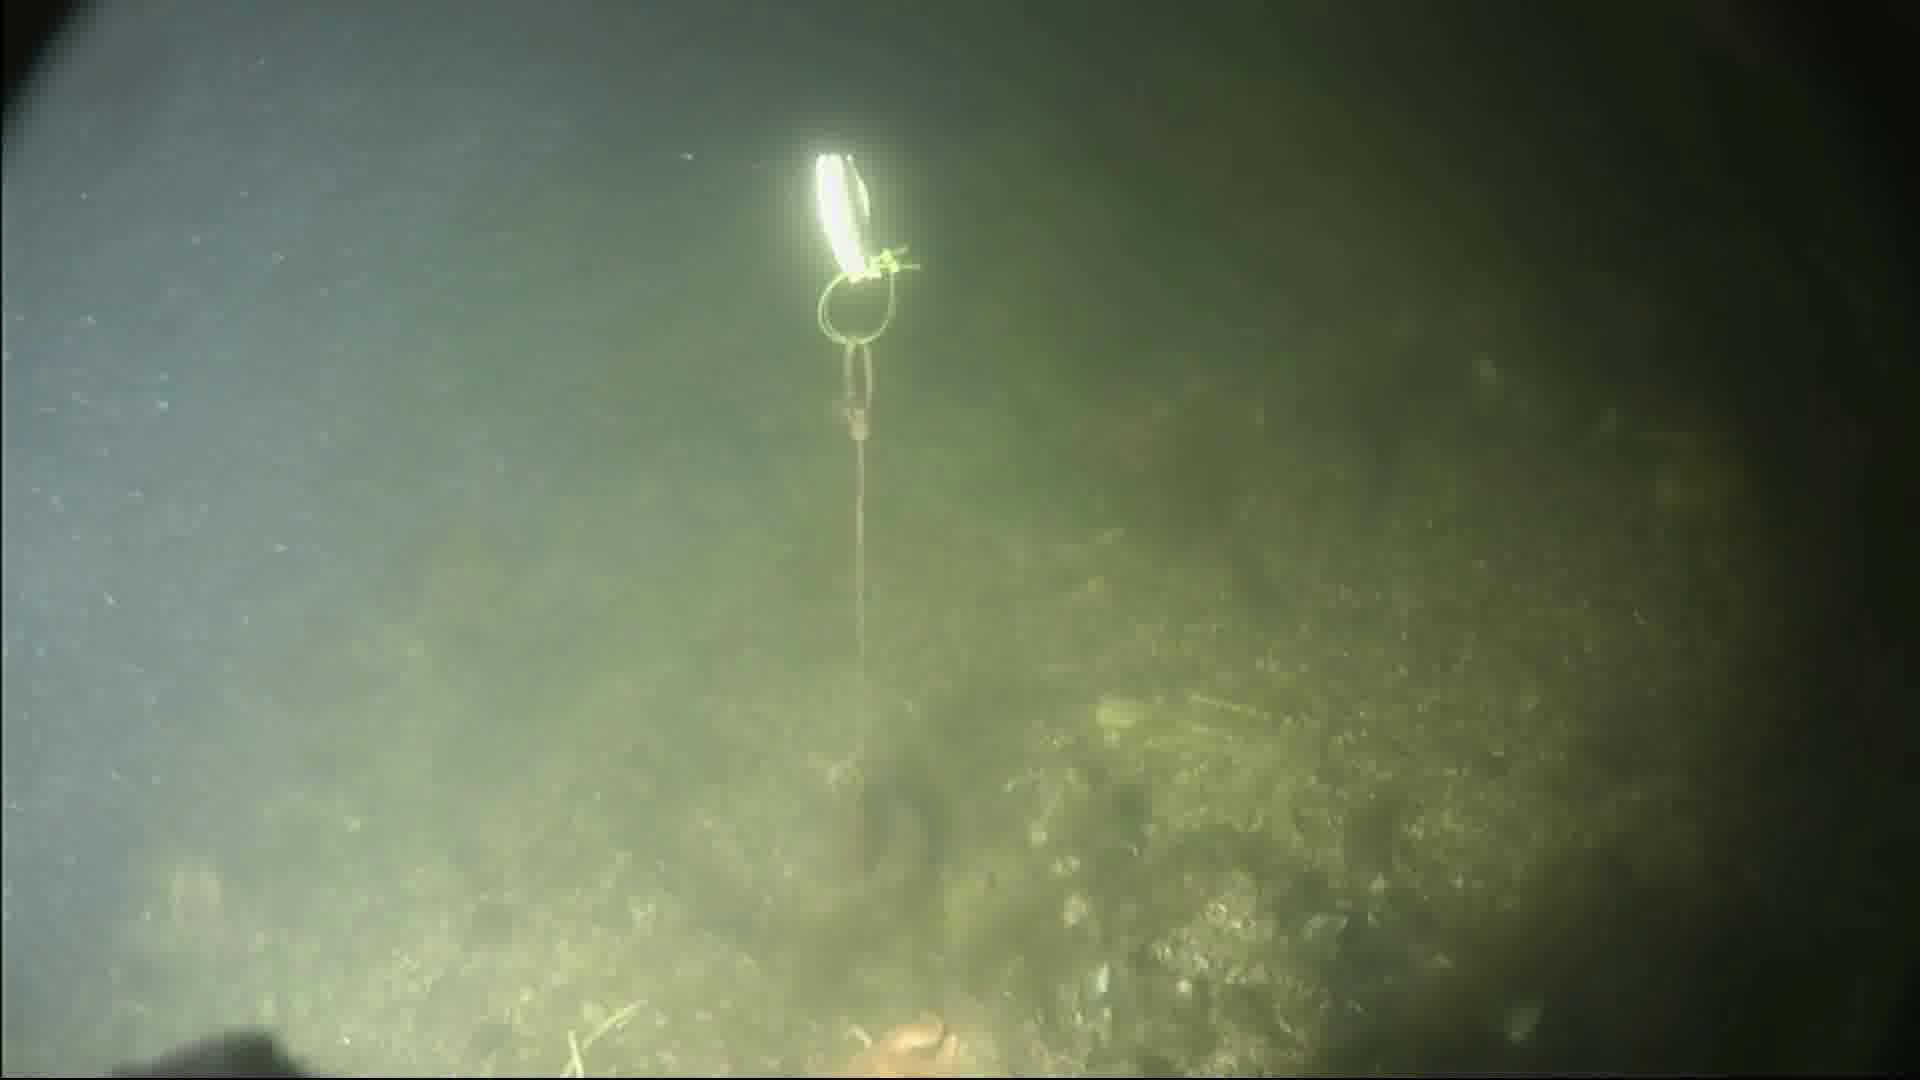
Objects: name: fish
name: starfish
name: crab